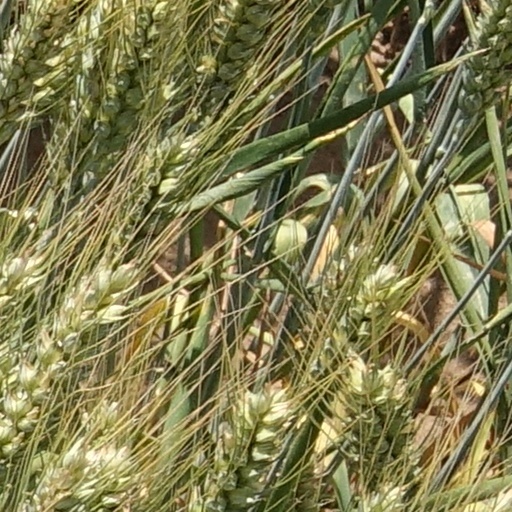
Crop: wheat